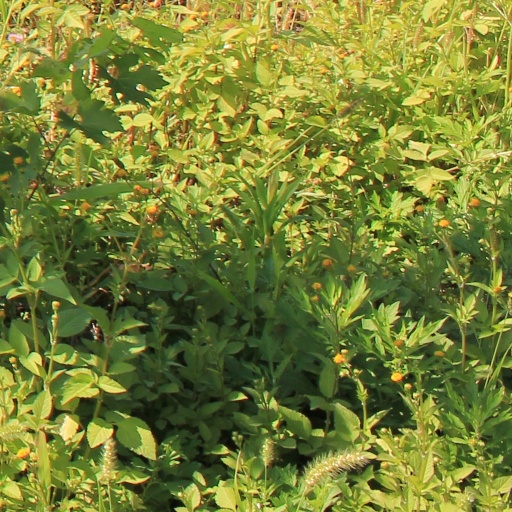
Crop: grape